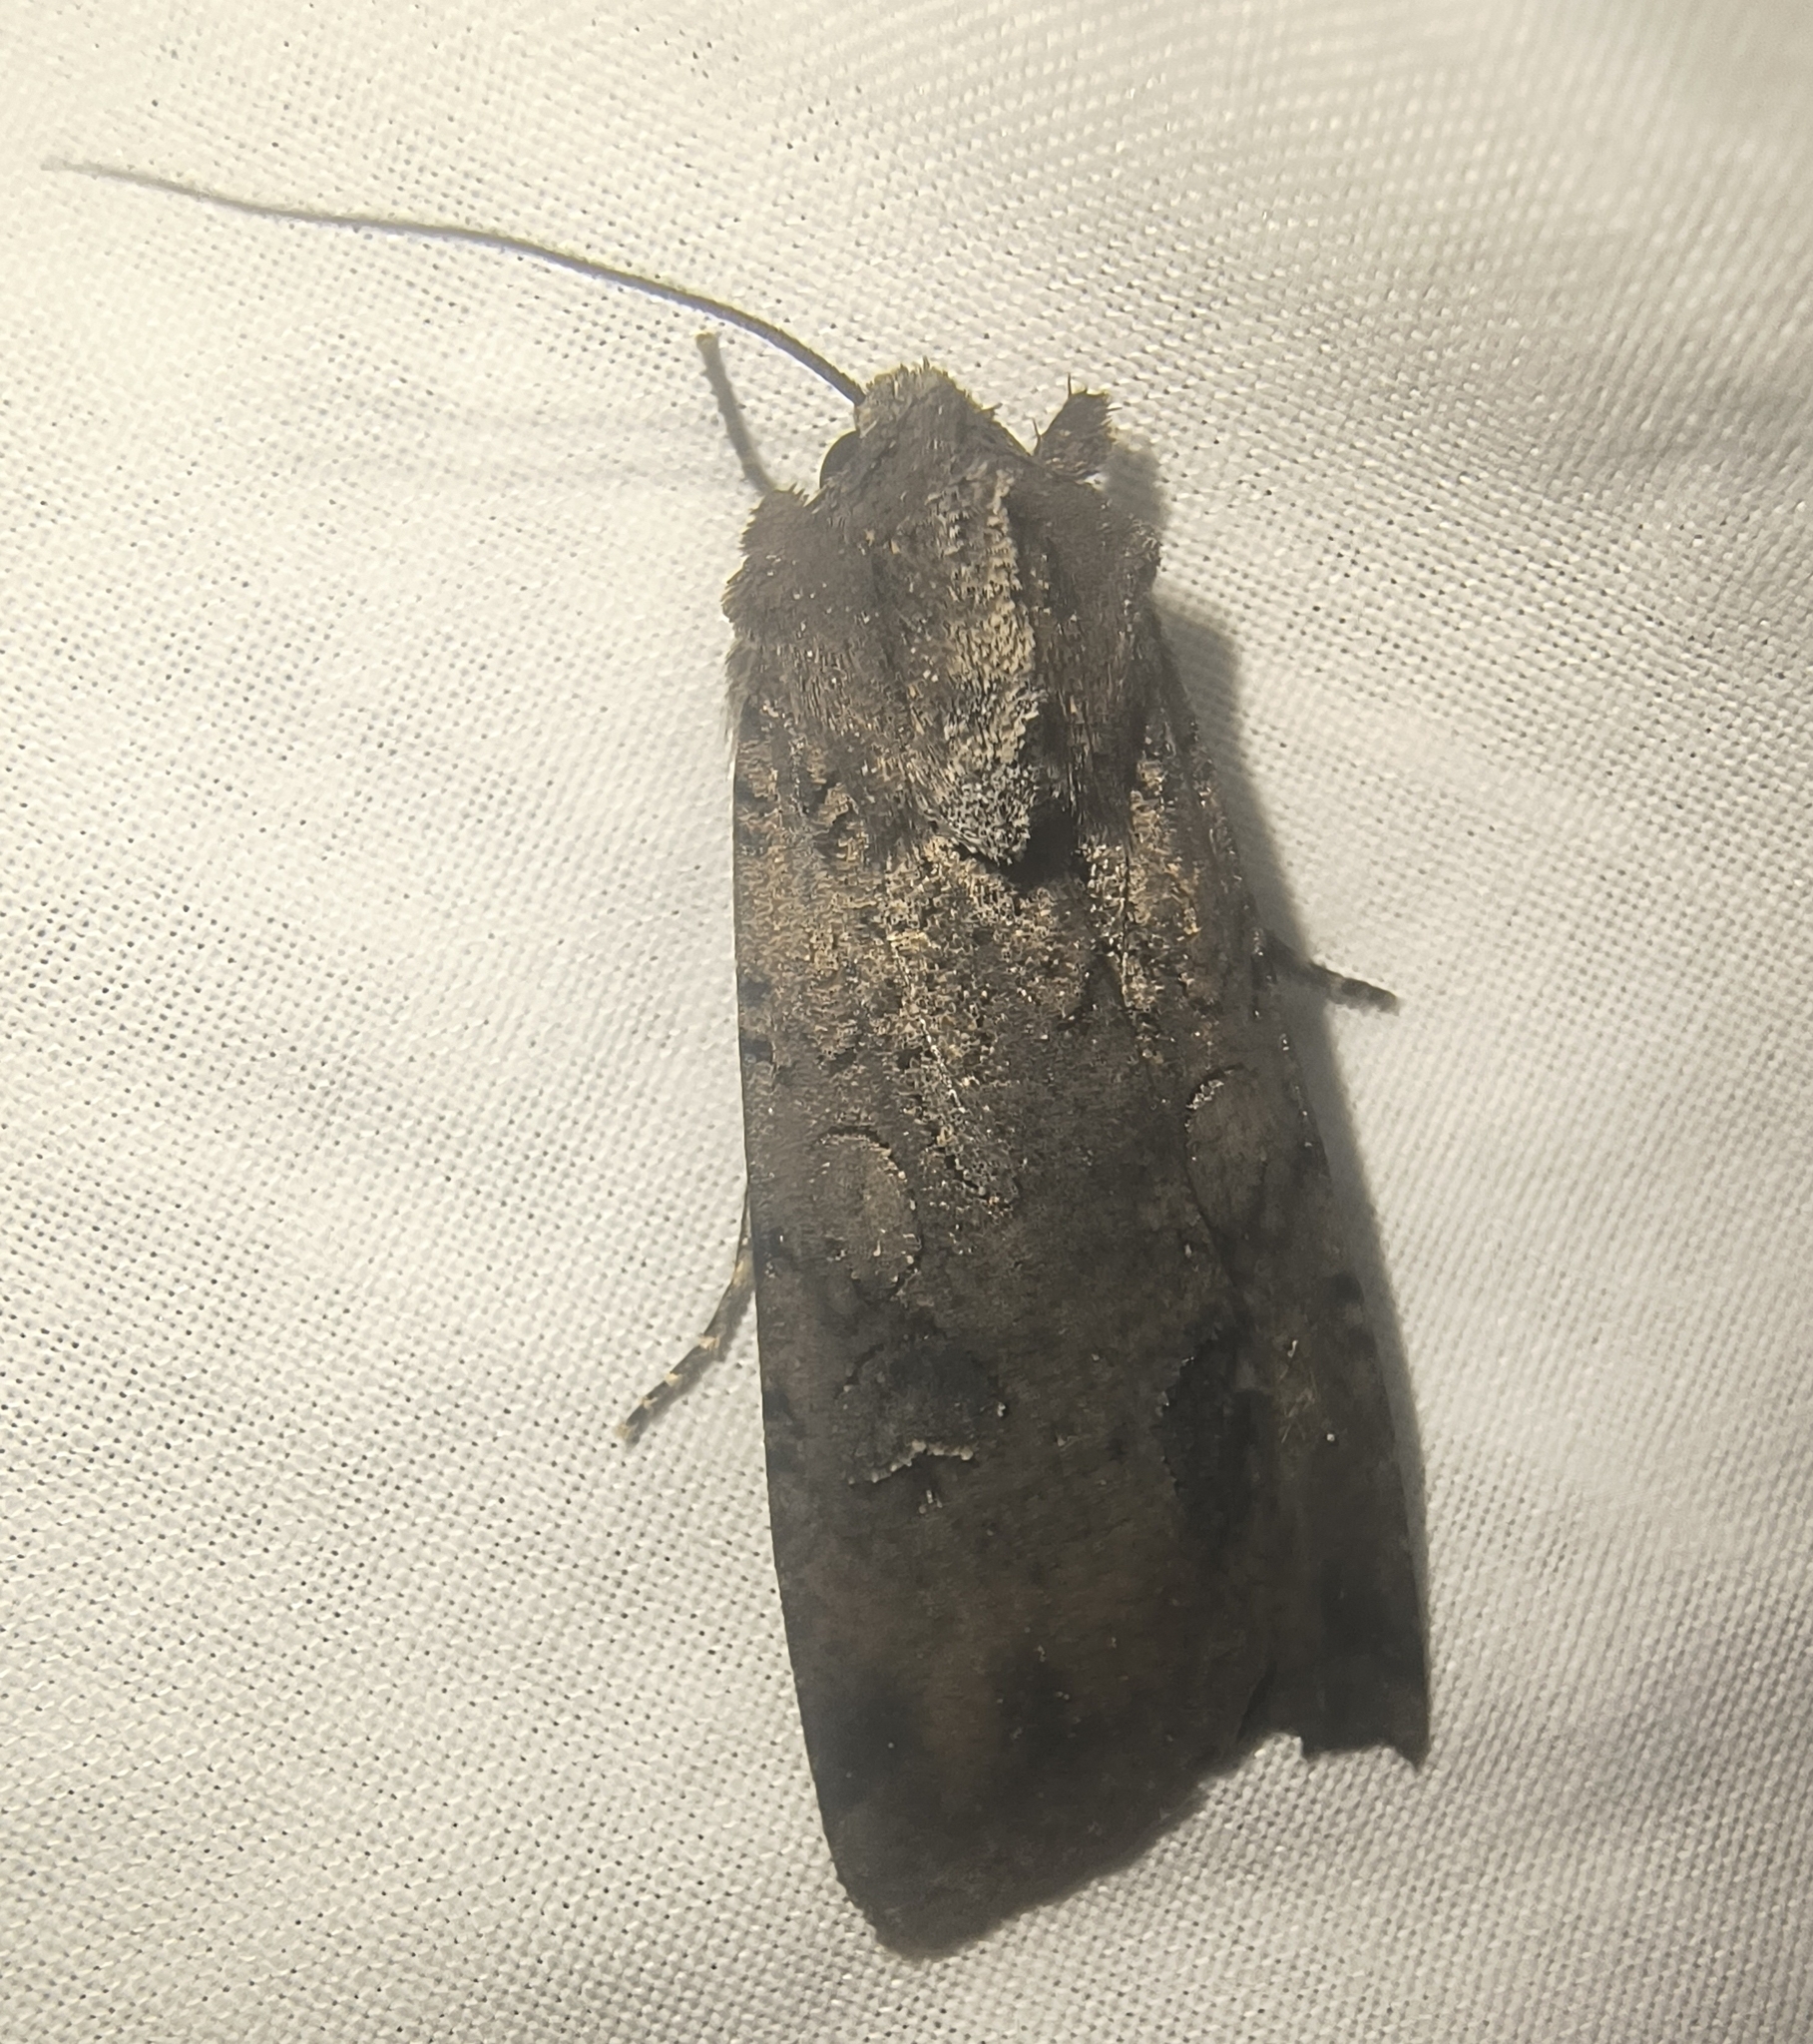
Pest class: cutworms